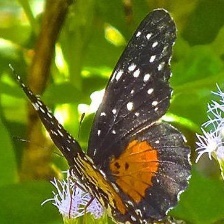
Species: CRIMSON PATCH